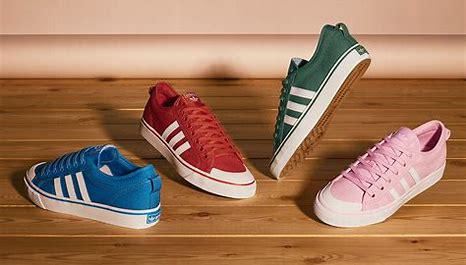
Brand: Adidas
Model: Nizza